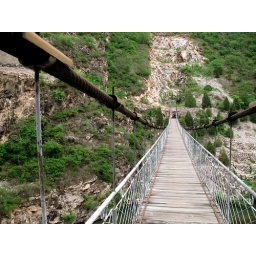
this bridge was over a river and was very swingy. I had to close my eyes